Medieval Japanese literature

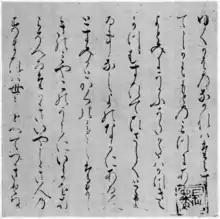
The essay, represented by Kamo no Chōmei's "Hōjōki", rose to prominence in this period.

The historical and court romances were a continuation of the works of the Heian period, but a new genre that built upon the foundations laid by these emerged in the Kamakura period: the "gunki monogatari" (warrior tale), which is also known as simply "gunki", or "senki monogatari". The immediate predecessors of these works were "kanbun" chronicles composed in the Heian era such as the ' and ', as well as warrior tales included in the "Konjaku Monogatari-shū".